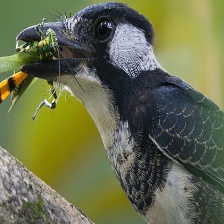
Species: BLACK BREASTED PUFFBIRD
Scientific name: NOTHARCHUS PECTORALIS